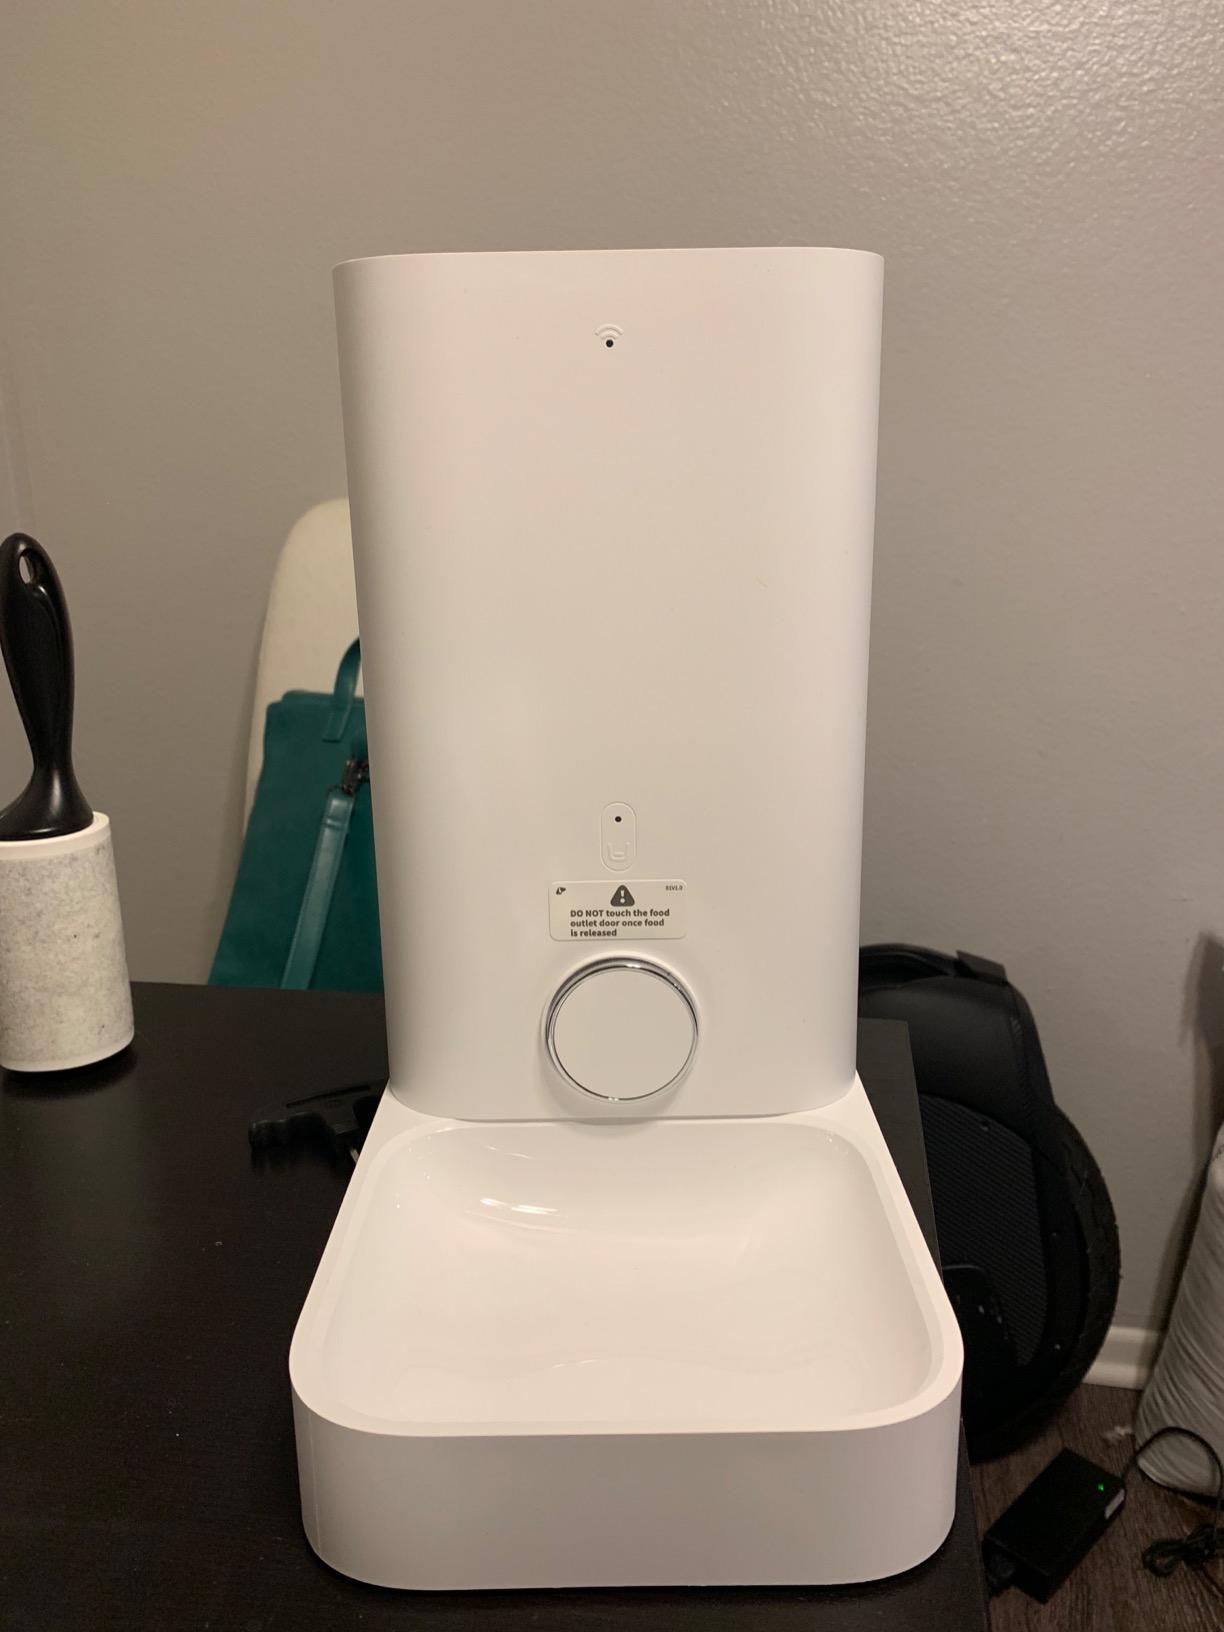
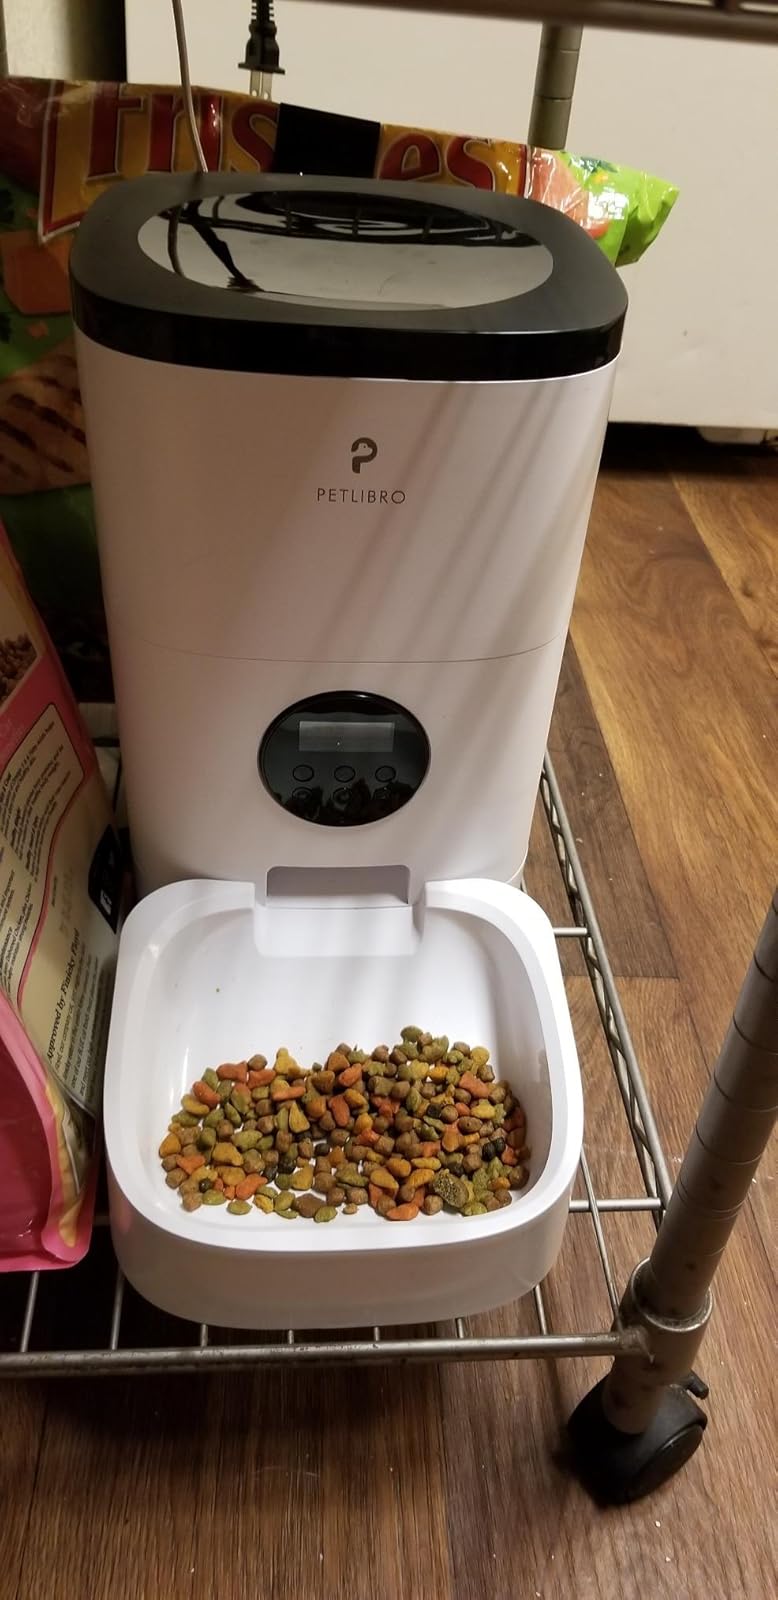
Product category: items_feeder
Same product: no